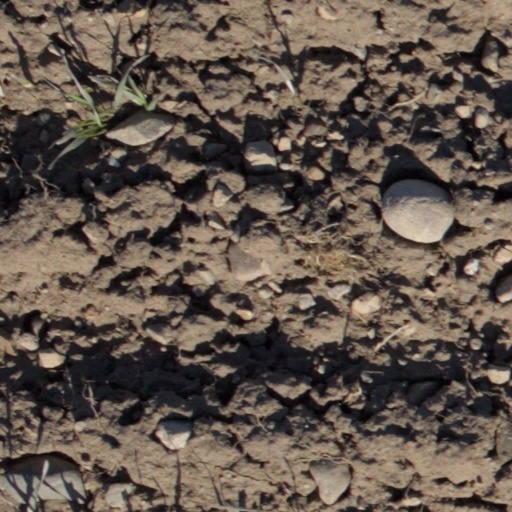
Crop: wheat